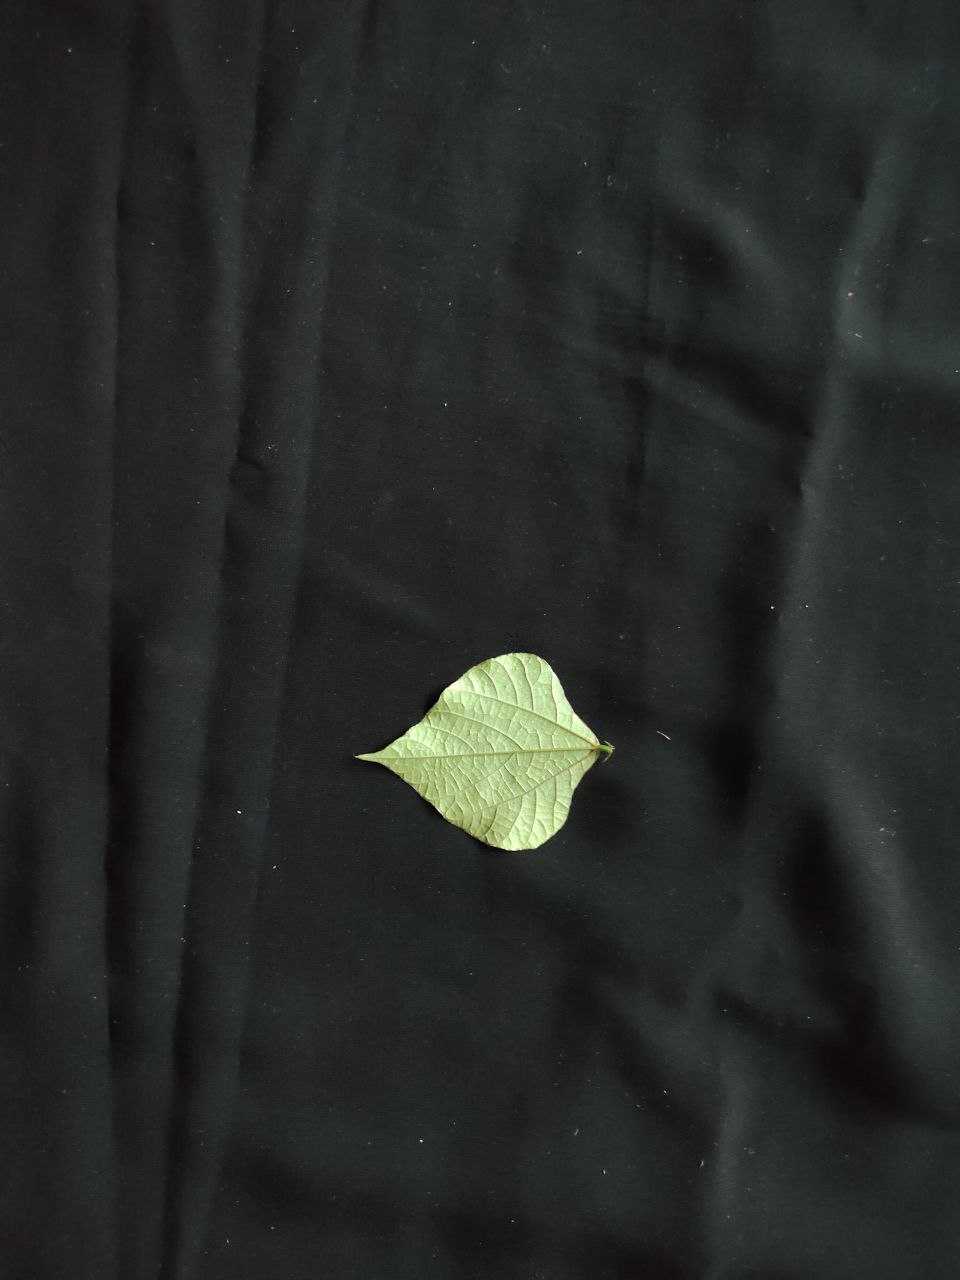
Crop: bean
Leaf condition: Fresh Leaf